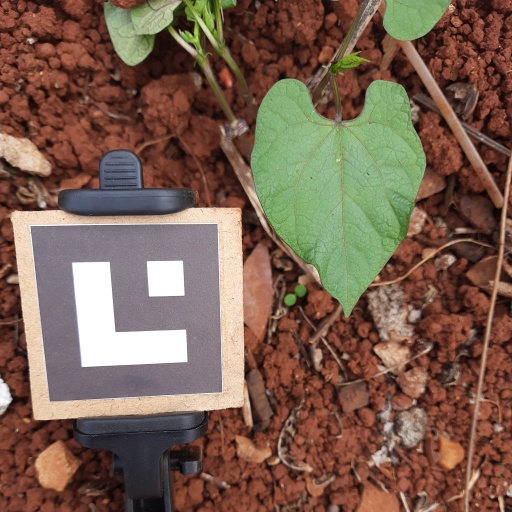
Observations: wavy surface, no eating holes, under shade